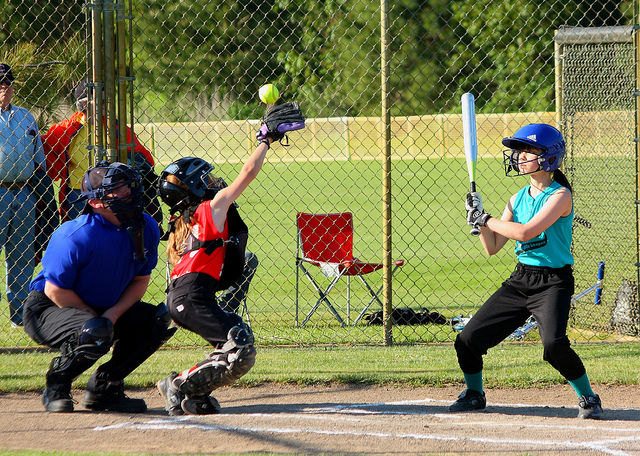
trọng tài và cô bé áo xanh đang theo dõi cú bắt bóng của cô bé áo đỏ